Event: Nepal Earthquake
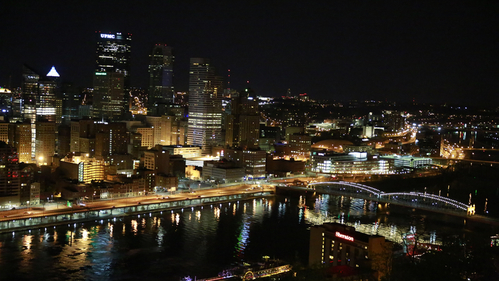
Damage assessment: no_damage